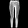
Label: Trouser